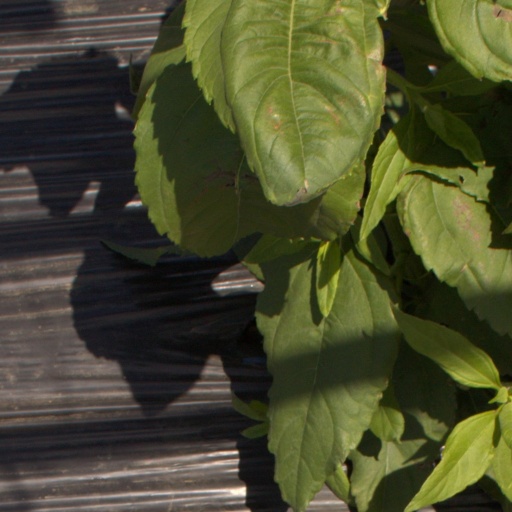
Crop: Jerusalem artichoke